Load securing

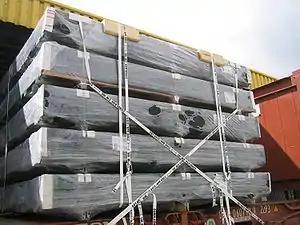
Polyester Lashing application

Lashing is the securing of cargo for transportation with the goal of minimizing shifting. Items used for lashing include ropes, cables, wires, chains, strapping, and nets. These items are anchored to the Cargo Transport Unit (CTU) and tensioned against the cargo. Another form of lashing used four devices attached to the top of each corner of a container. Lashing products and methods are governed by various authorities such as the Association of American Railroads (AAR) for rail transportation in North America, the international Maritime Organization (IMO) for ocean transportation, and the National Motor Freight Traffic Association (NMFTA) and European Union standard EN12195.